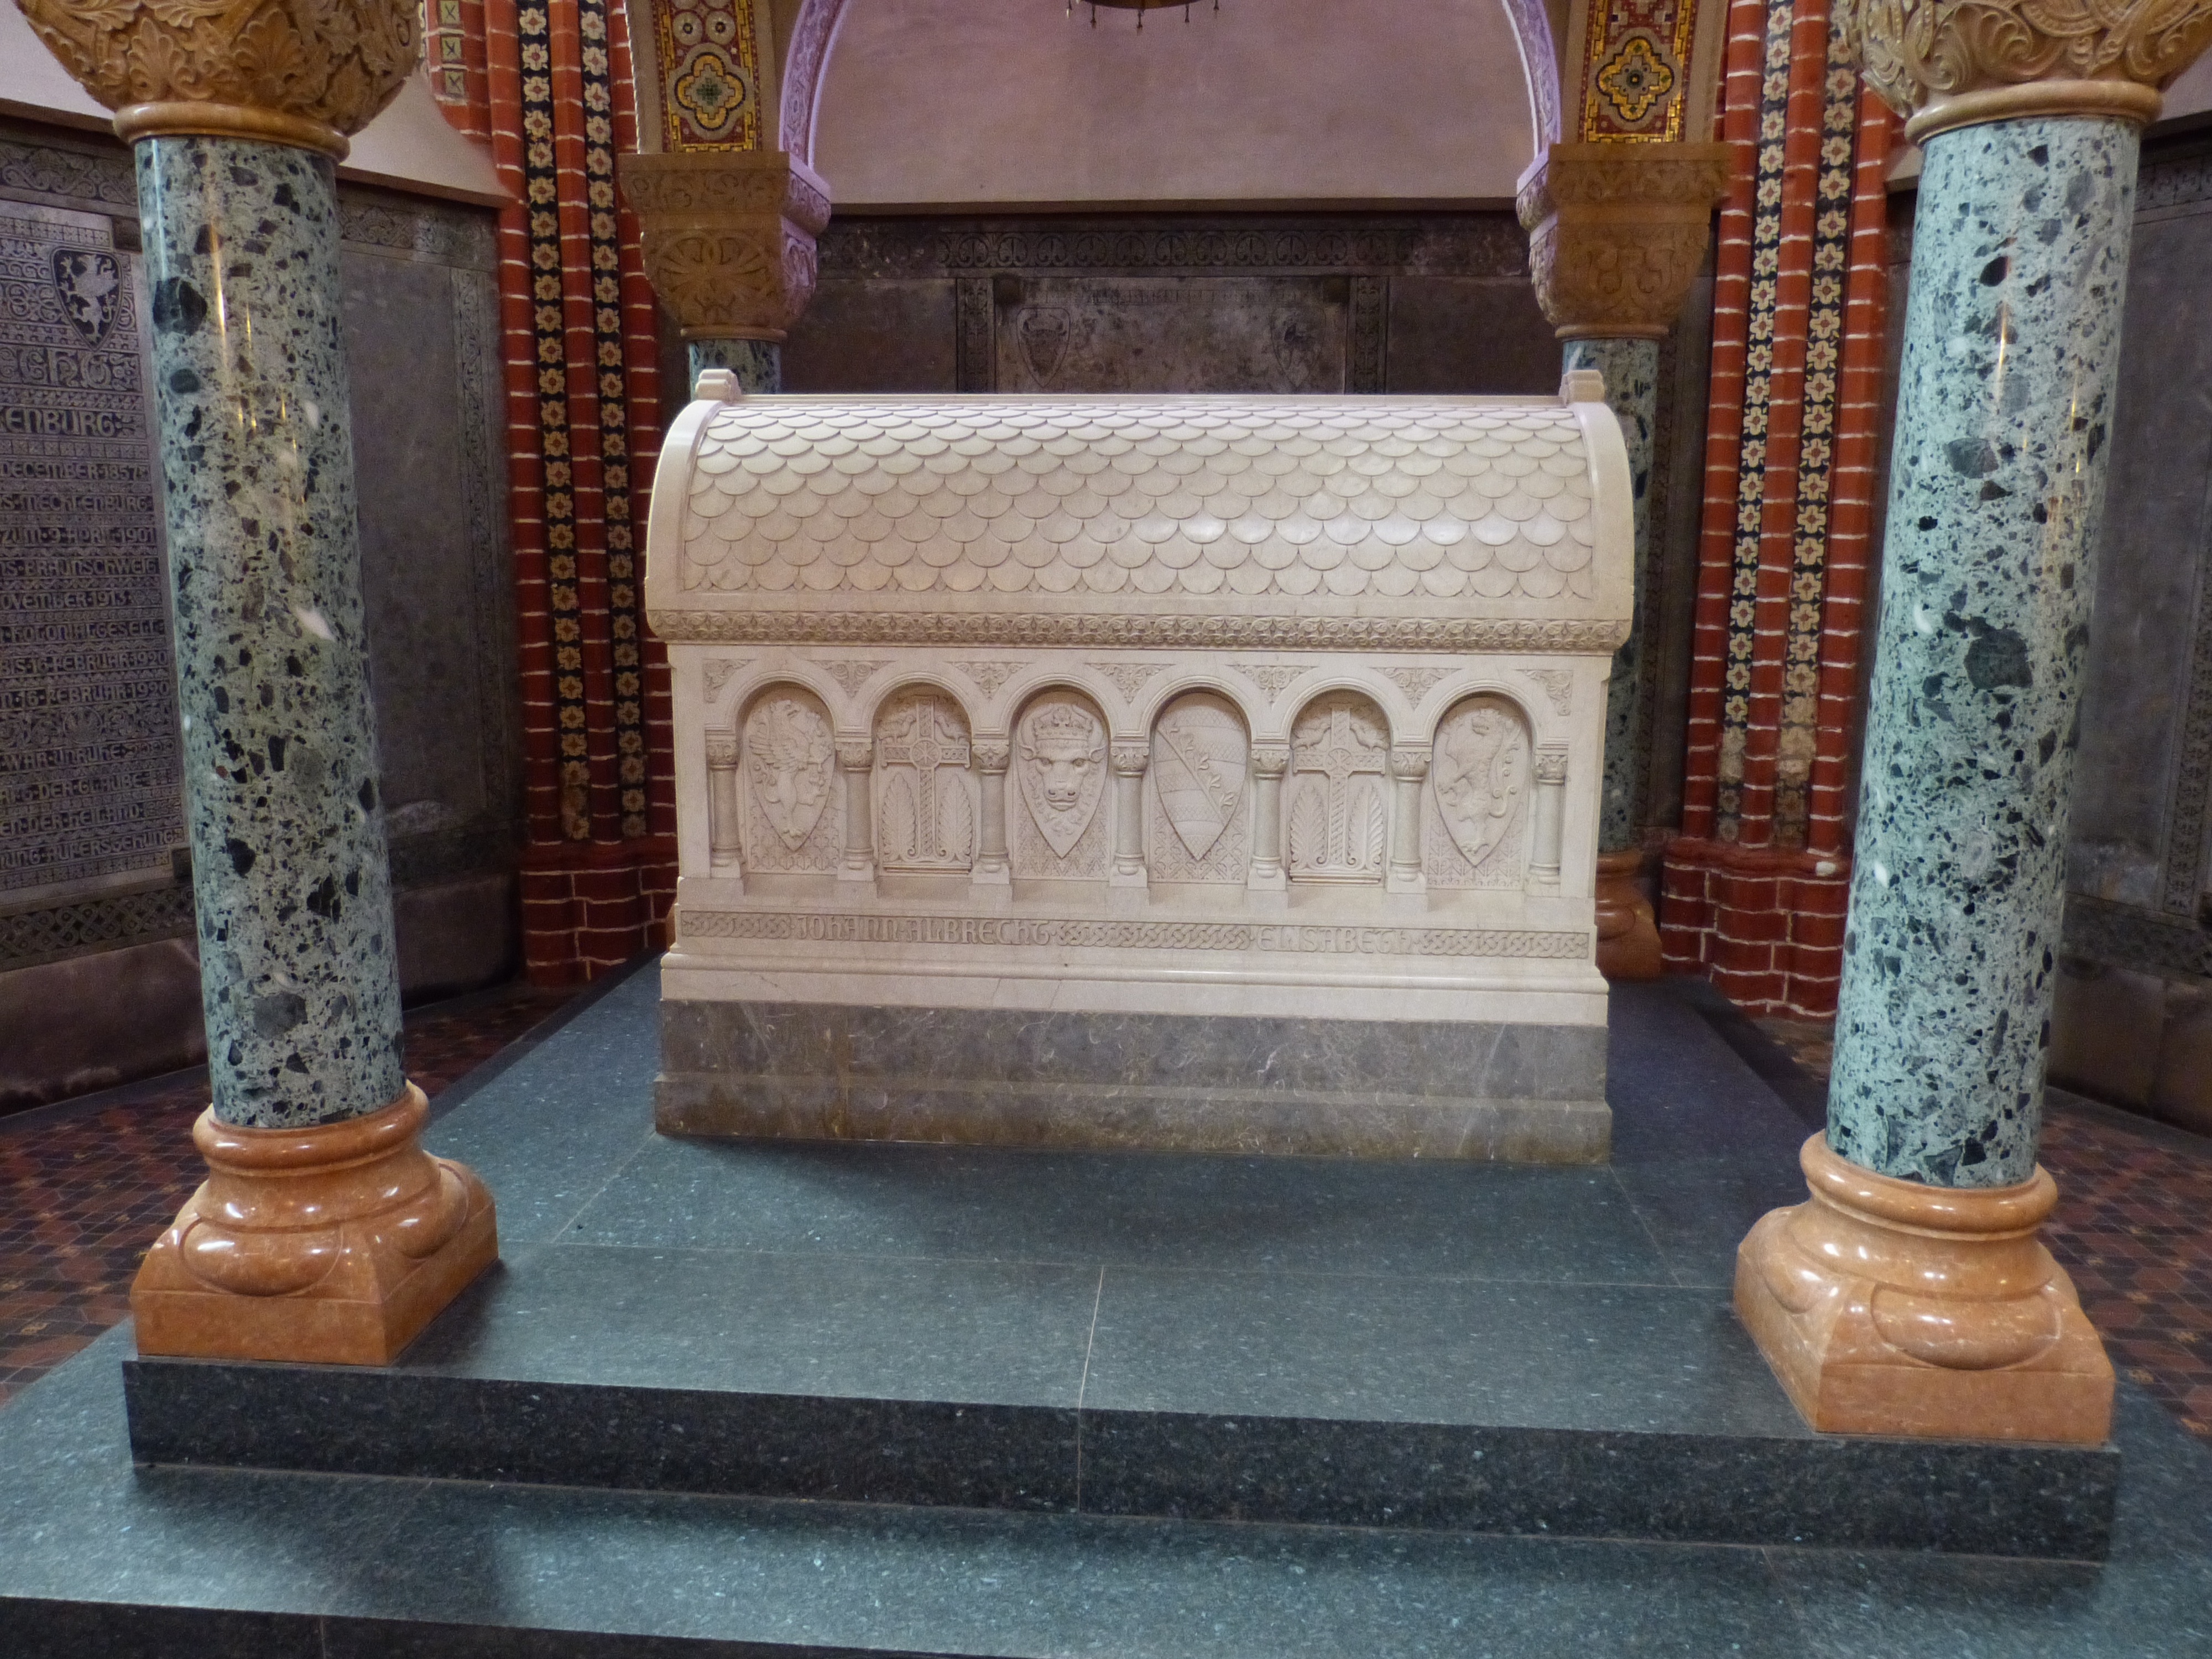
table, structure, wood, pillar, column, cross, furniture, death, bull, temple, marble, carving, historically, coffin, coat of arms, sarcophagus, stone carving, ancient history